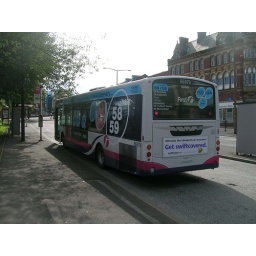
Back in the heart of Oldham now and this is right near First Manchester's head office and Oldham bus depot